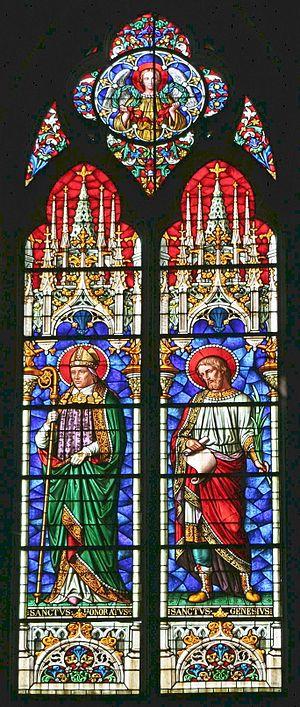
Vitrail de l'église Saint-Trophime à Arles.
Genès d'Arles ou Genès de la Colonne, est un saint de l’Église catholique, mort martyr en 308 à Arles. Il est fêté le 25 août.
La cathédrale Saint-Trophime d'Arles est une église romane de la ville d'Arles située place de la République. Bâtie sur des vestiges de l’Antiquité tardive à partir de 1100, c’est l’un des plus importants édifices du domaine roman provençal.